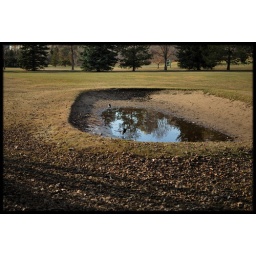
Birds drinking water in a sand trap. --Aves tomando agua en una trampa de arena